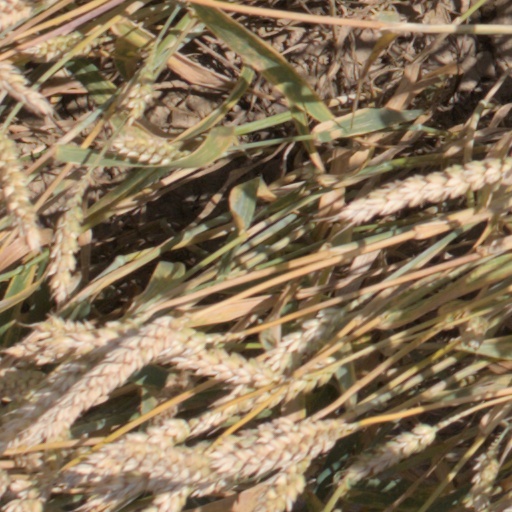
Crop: wheat